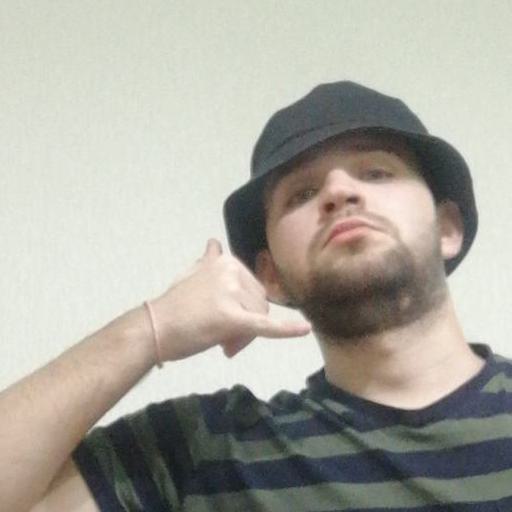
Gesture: call